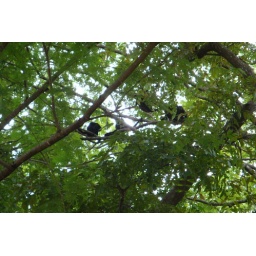
howler monkeys in trees by hotel